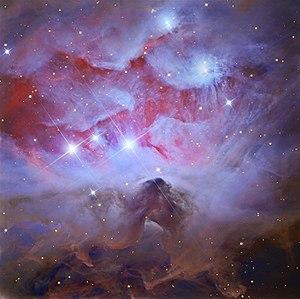
NGC 1975 est une nébuleuse en émission située dans la constellation d'Orion. Elle a été découverte par l'astronome prussien Heinrich d'Arrest en 1864
NGC 1973 est une nébuleuse en émission située dans la constellation d'Orion. Elle a été découverte par l'astronome prussien Heinrich d'Arrest en 1862.
NGC 1977 est une nébuleuse par réflexion située dans la constellation d'Orion. Cette nébuleuse a été découverte par l'astronome germano-britannique William Herschel en 1786.